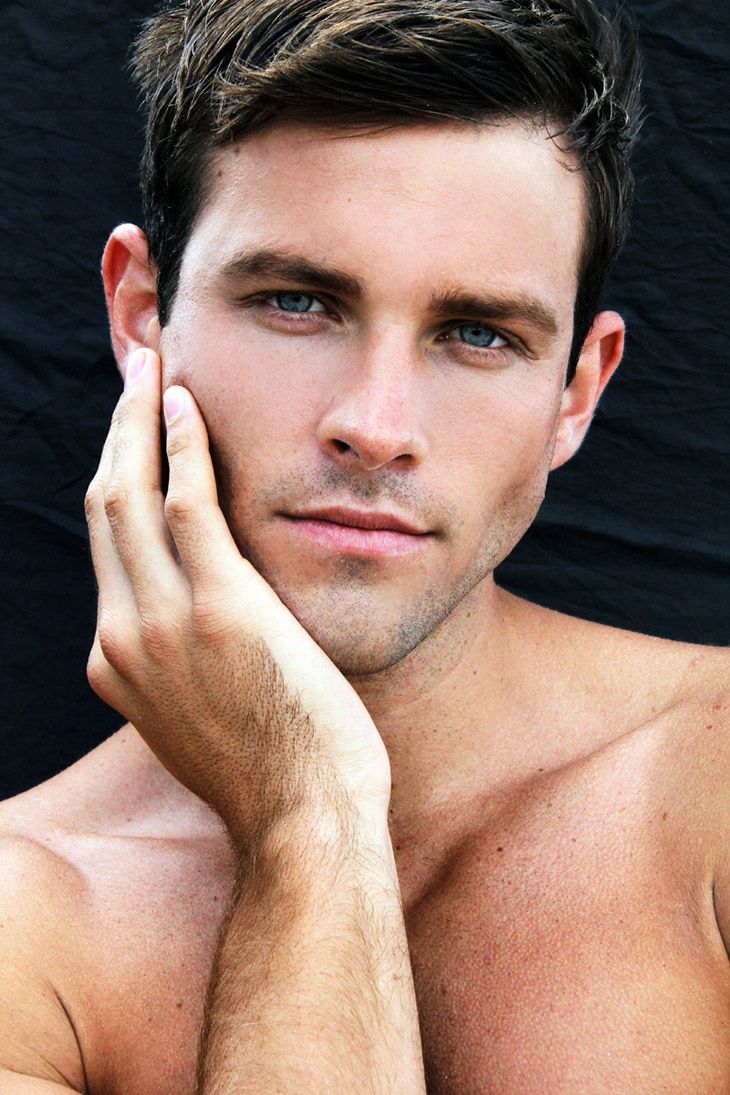
Label: Colored